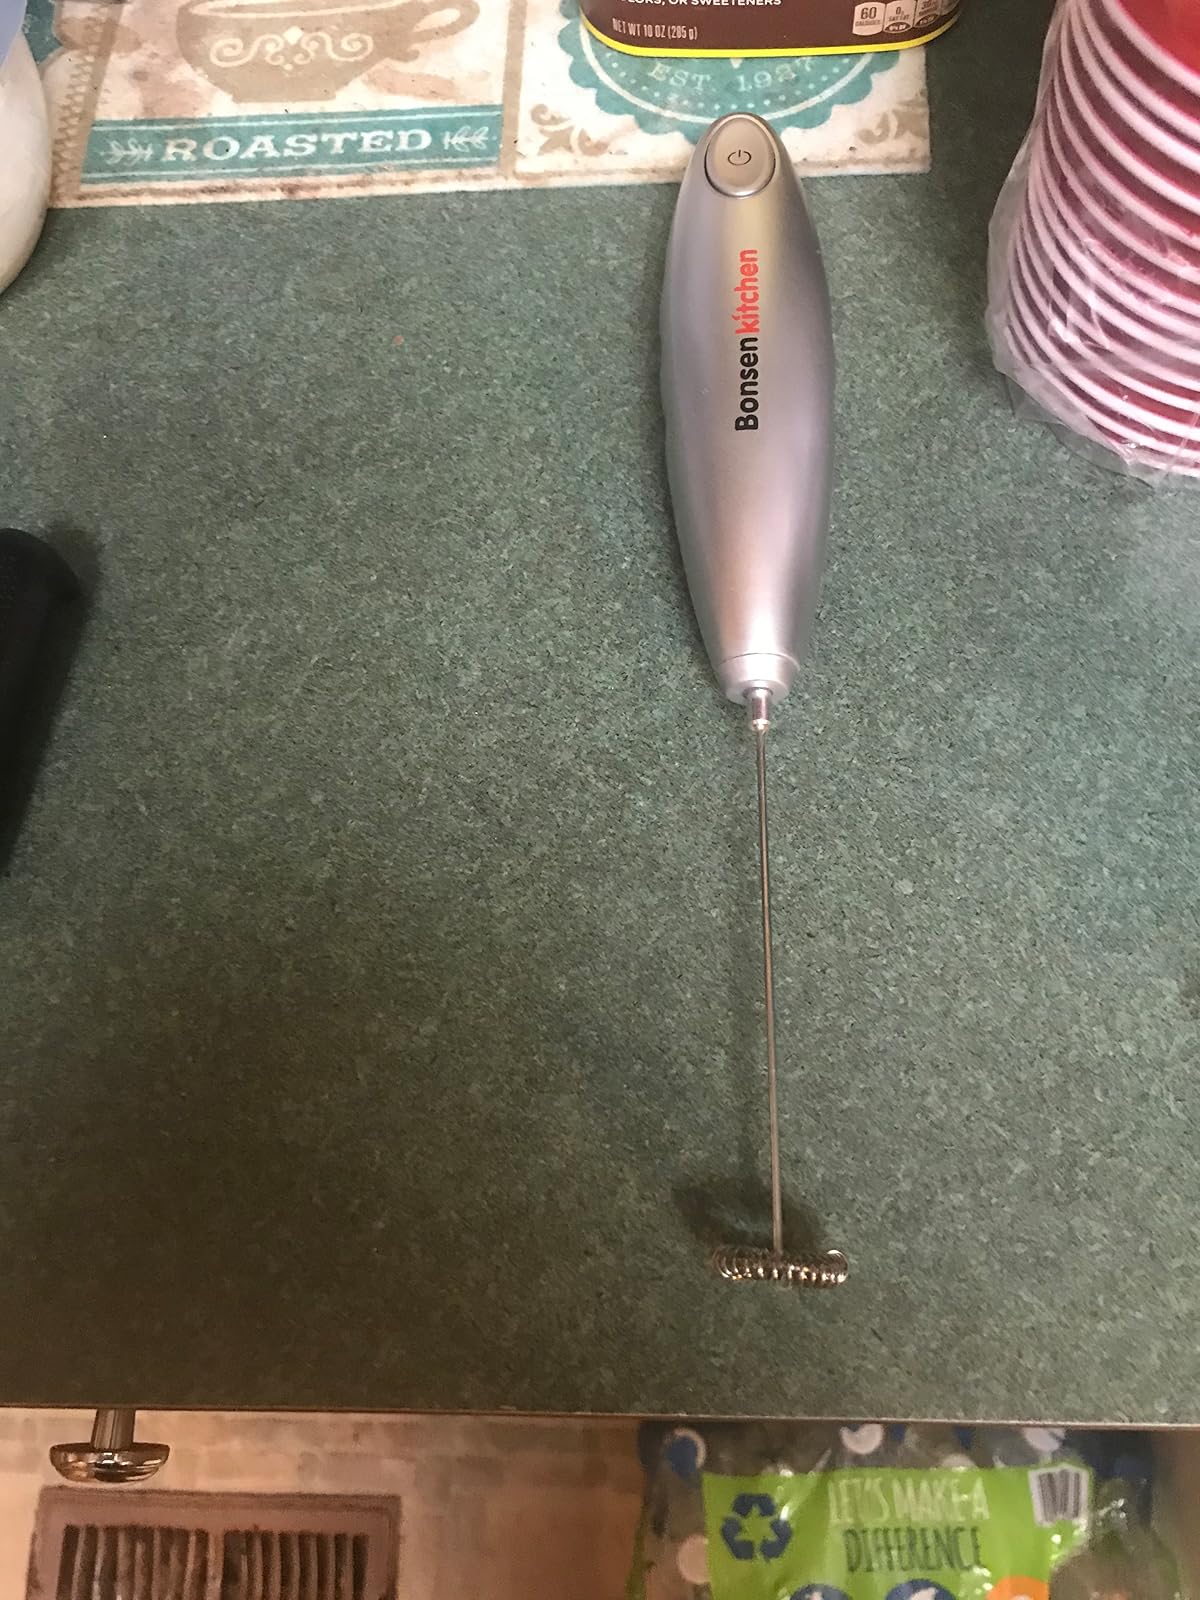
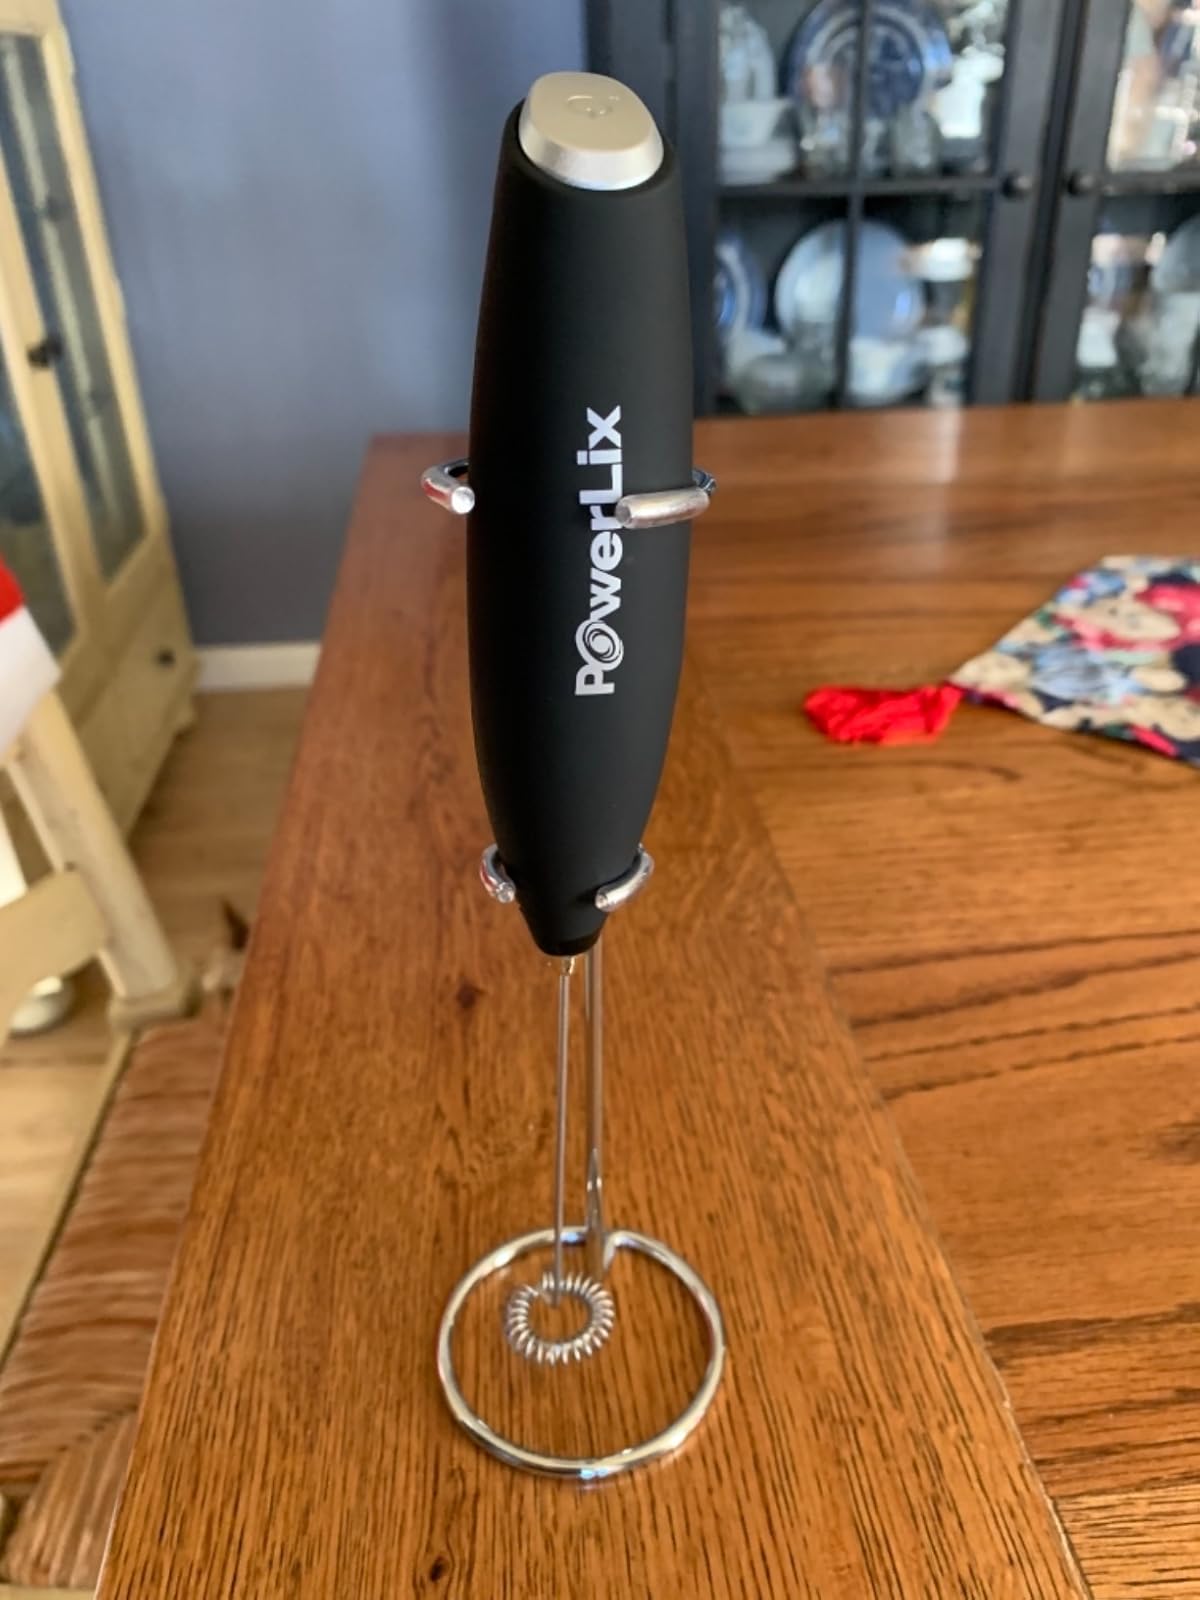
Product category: items_mixer
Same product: no